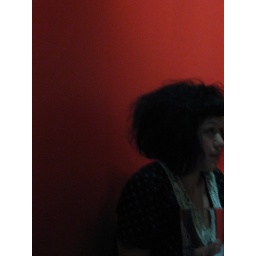
Girl against the red wall 3